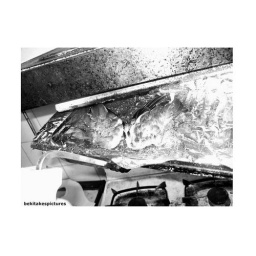
pigeon wings in the grill of the kitchen at london's one-time notorious party spot the duke of clarence